Starling (structure)

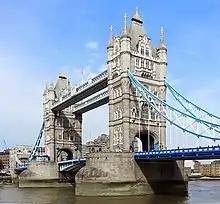
The starlings of Tower Bridge, London, are clearly seen beneath the roadway.

In architecture, a starling (or sterling) is a defensive bulwark, usually built with pilings or bricks or blocks of stone, surrounding the supports (or piers) of a bridge or similar construction.